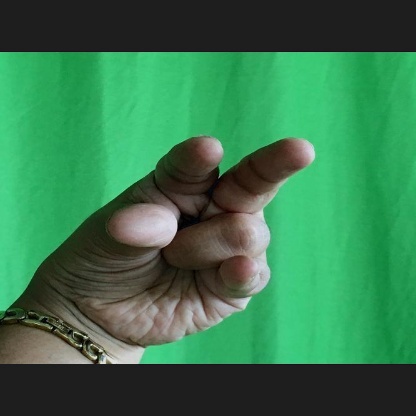
Mudra: Kangulam